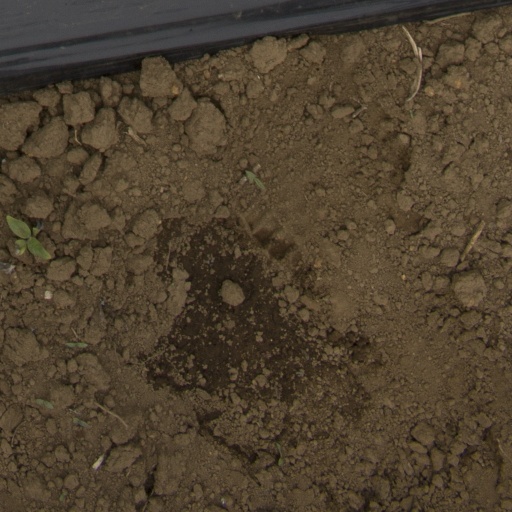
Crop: Jerusalem artichoke